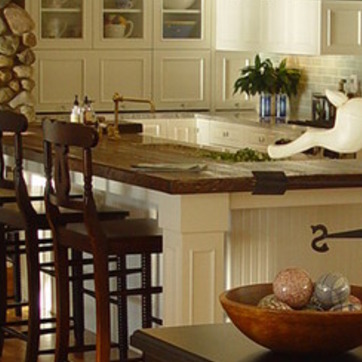
Material: polishedstone